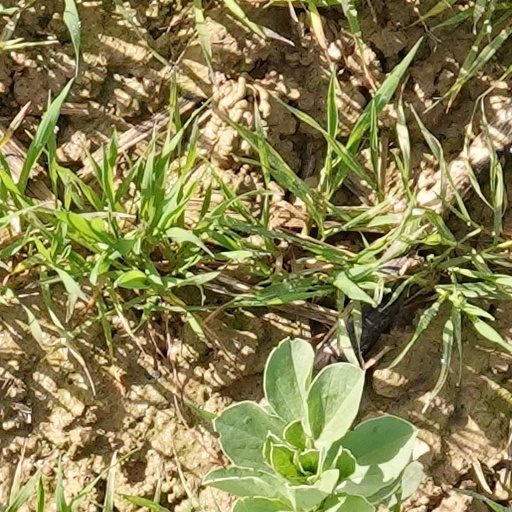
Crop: wheat